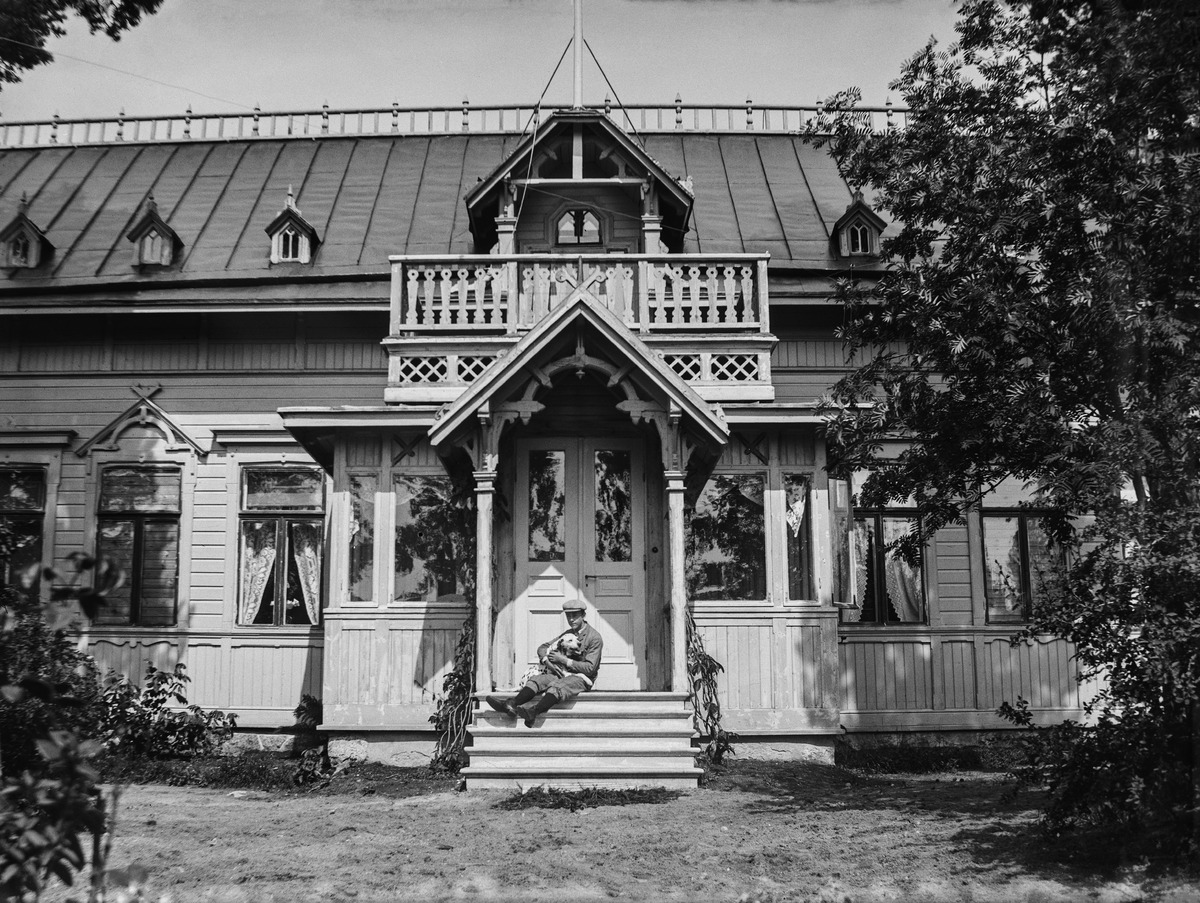
Meilahden huvila-alue, Huvila Villa Solhemin päärakennus, huvilapalsta nro 20
sisällön kuvaus: Meilahden huvila-alue, Huvila Villa Solhemin päärakennus, huvilapalsta nro 20. Ragnar Nyberg istumassa dalmatian koira sylissään huvilan pääsisäänkäynnin portailla. Nybergin perhe asui Villa Solhemissa vuosina 1909-1921. mustavalkoinen
Ajankohta: kuvausaika 1910 -luku
Paikka: Suomi, Uusimaa, Helsinki, Meilahti Helsinki, Tamminiementie 4
Aiheet: arkkitehtuuri, huvilat, rakennukset, puurakennukset, pihat, koira, dalmatian koira